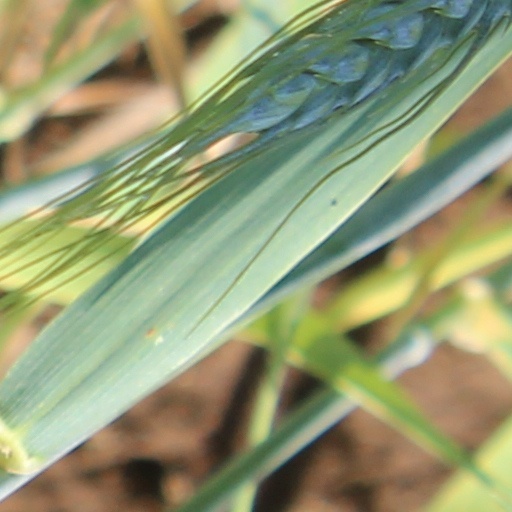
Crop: wheat